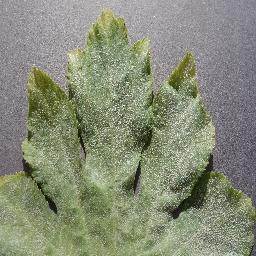
Label: Squash___Powdery_mildew